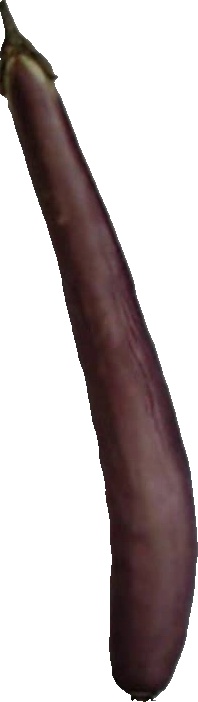
Label: eggplant_long_1